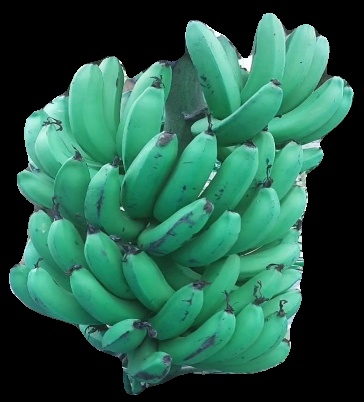
Variety: pachbale
Grade: grade3